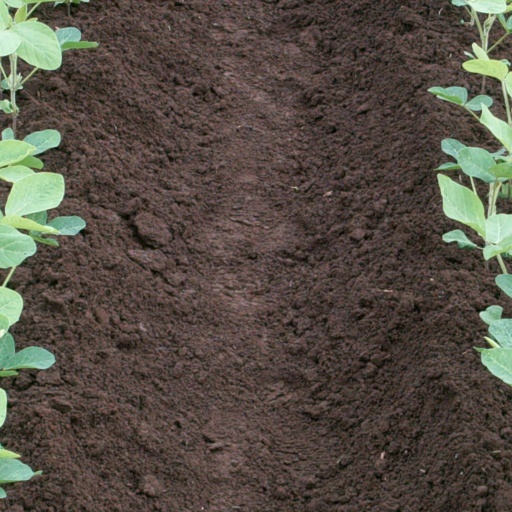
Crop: soybean